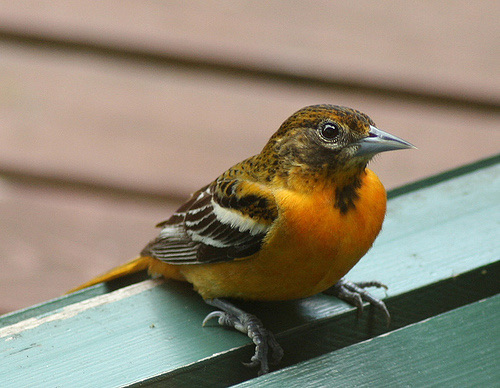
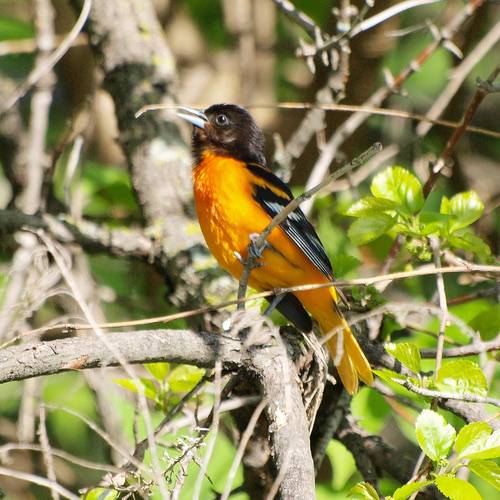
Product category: misc
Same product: yes